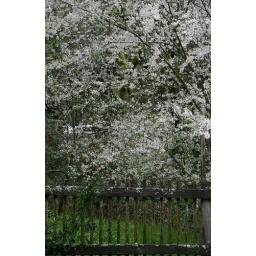
A drift of white blooms on a gray day in Niles Canyon, CA.